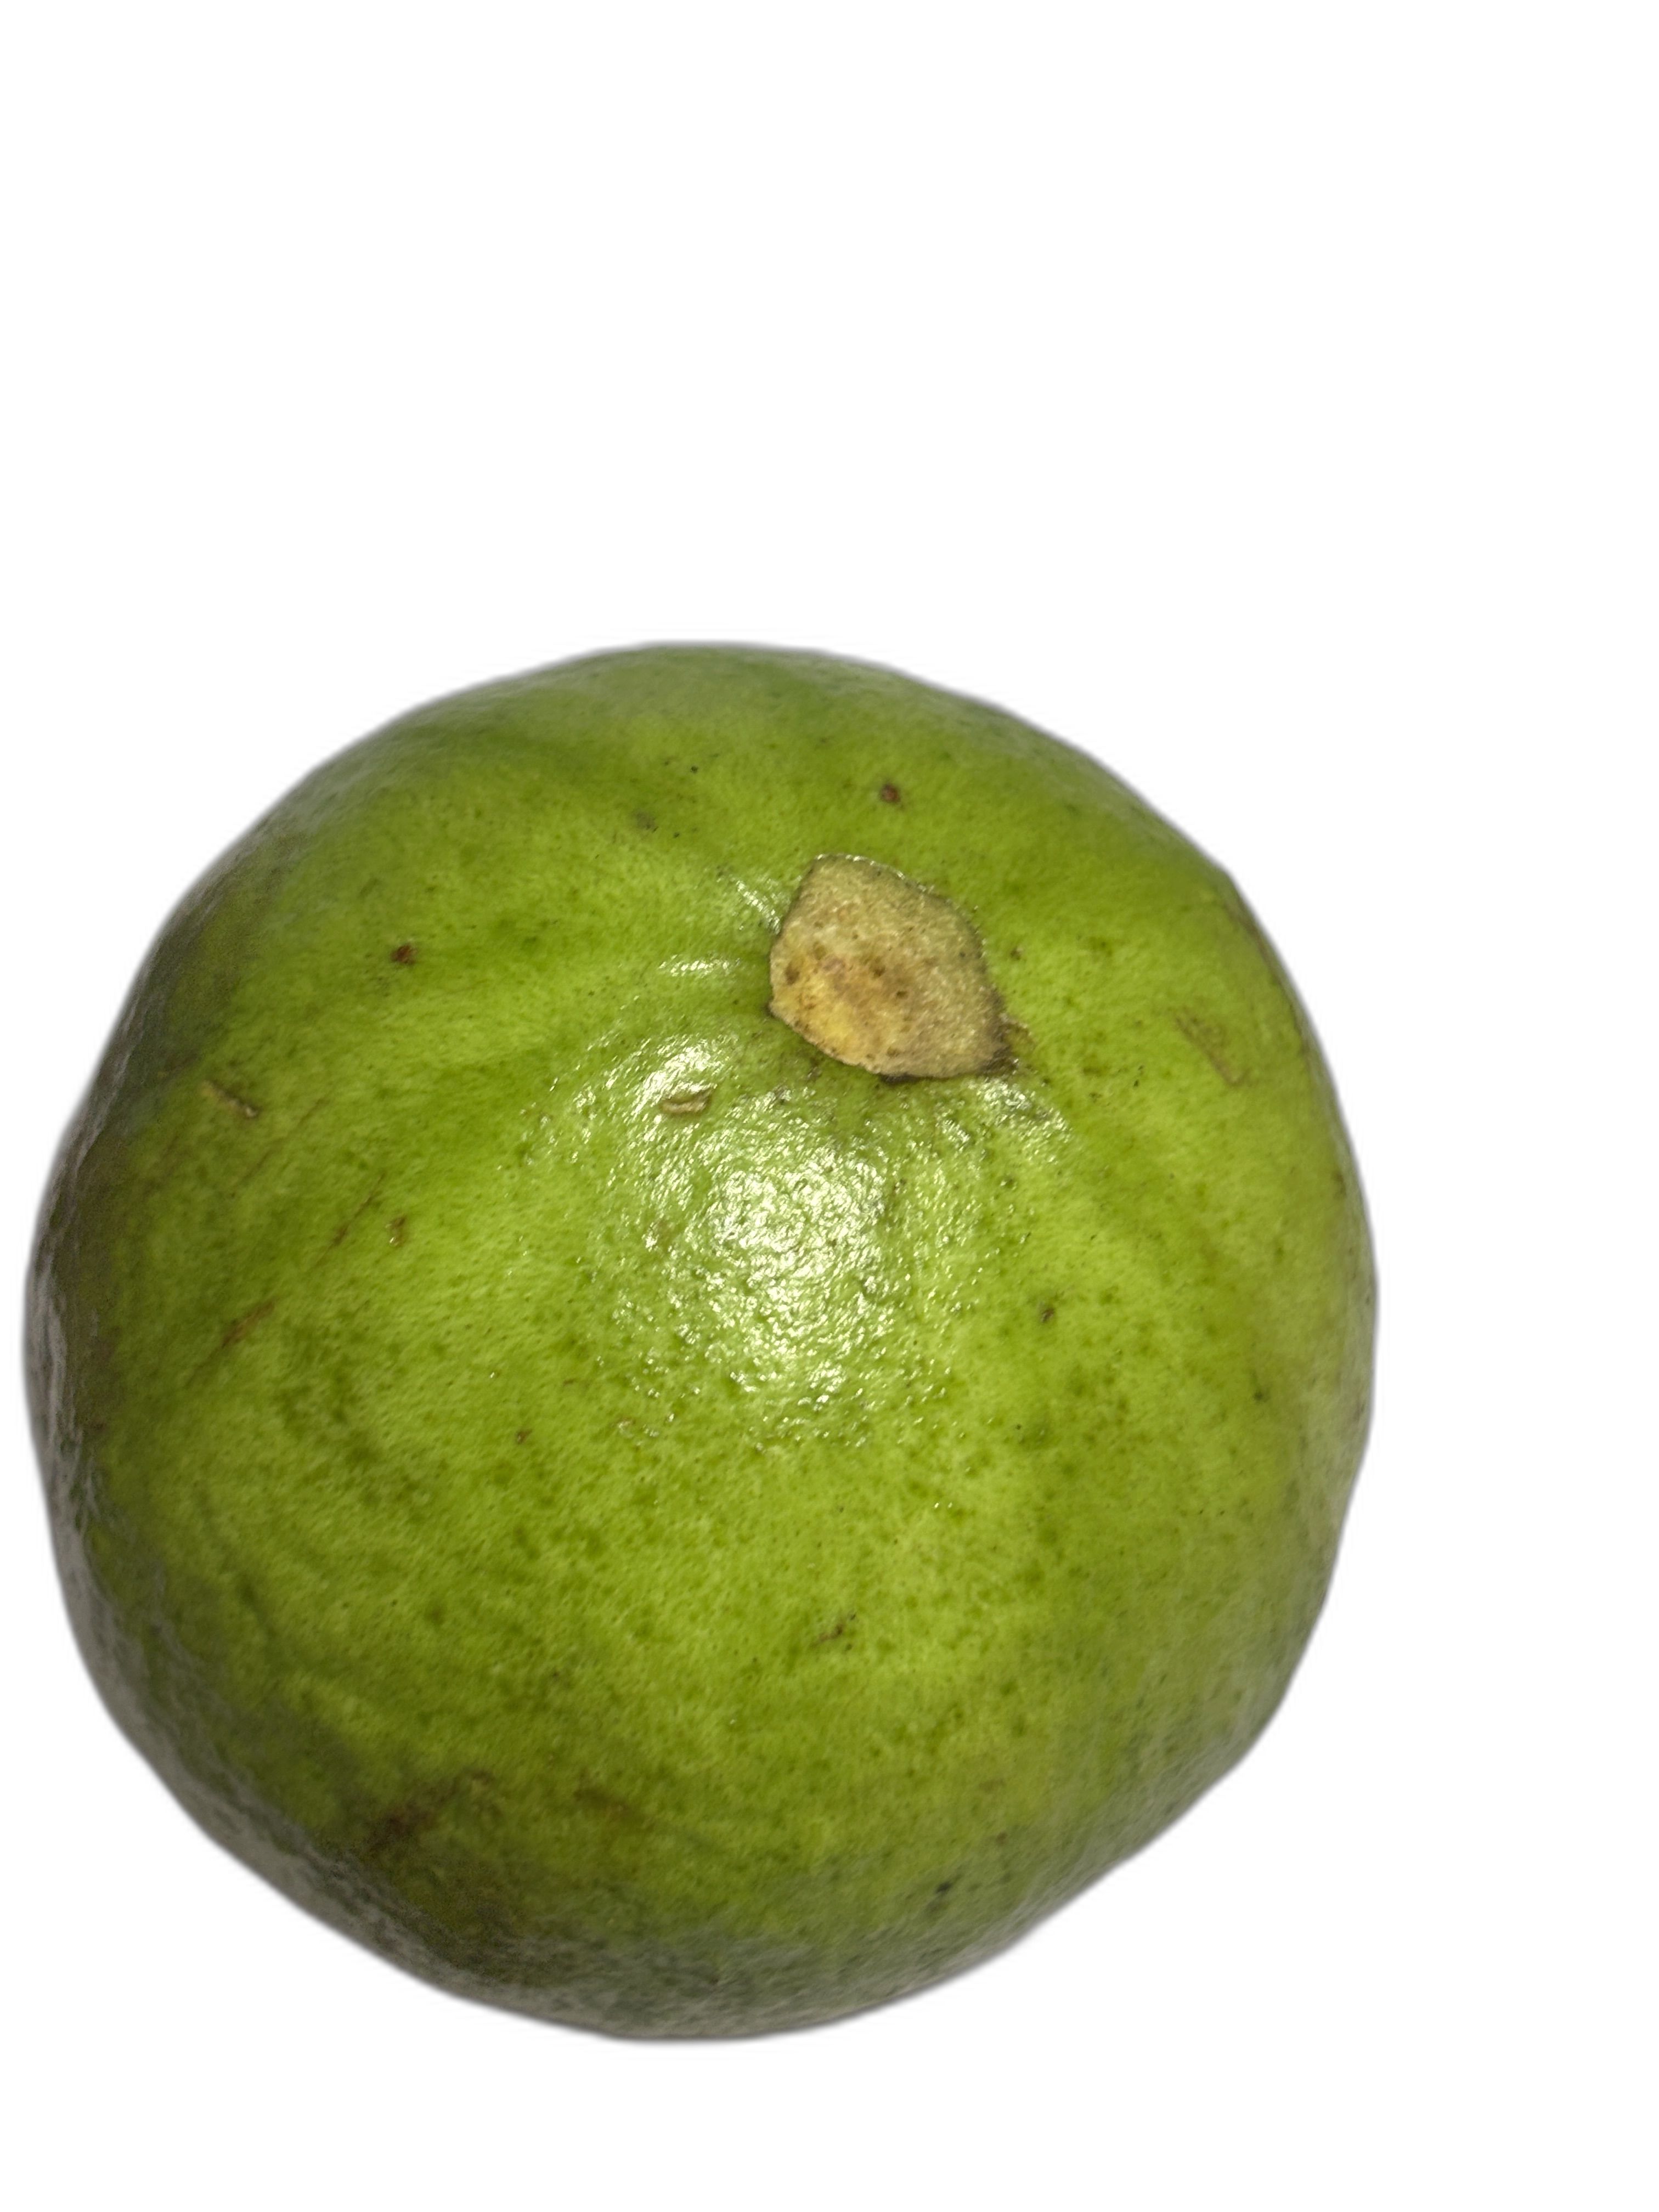
Plant part: fruit
Disease: Healthy